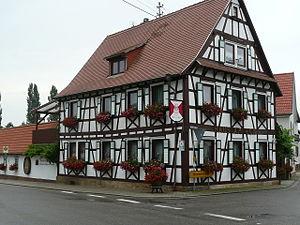
Belle maison à colombages ""Haus am Eck""
Niederotterbach est une municipalité de la Verbandsgemeinde Bad Bergzabern, dans l'arrondissement de la Route-du-Vin-du-Sud, en Rhénanie-Palatinat, dans l'ouest de l'Allemagne.